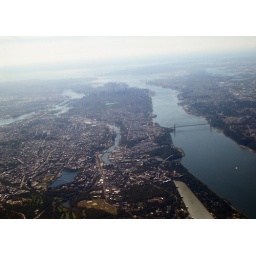
Taken from an airplane flying from LaGuardia airport in NYC.